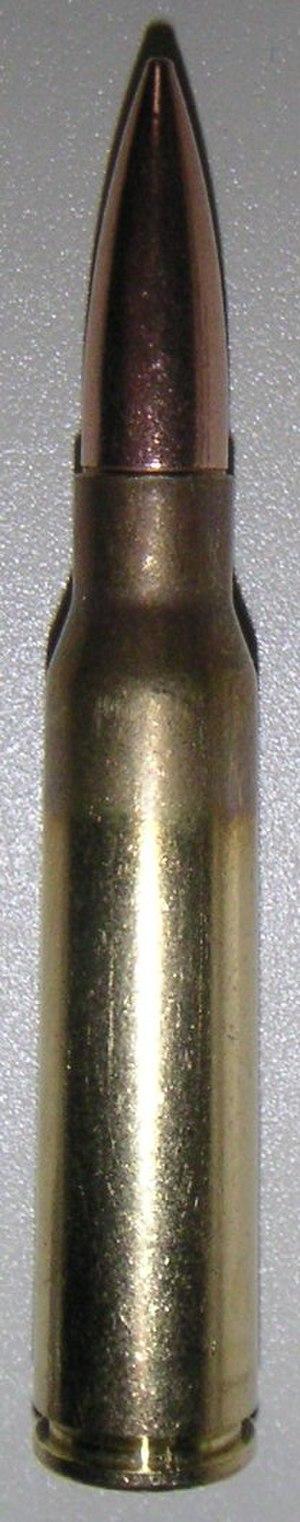
La cartouche de 7,5 x 54 mm MAS est une munition française pour fusil, fusil mitrailleur et mitrailleuse datant du début du XXᵉ siècle.